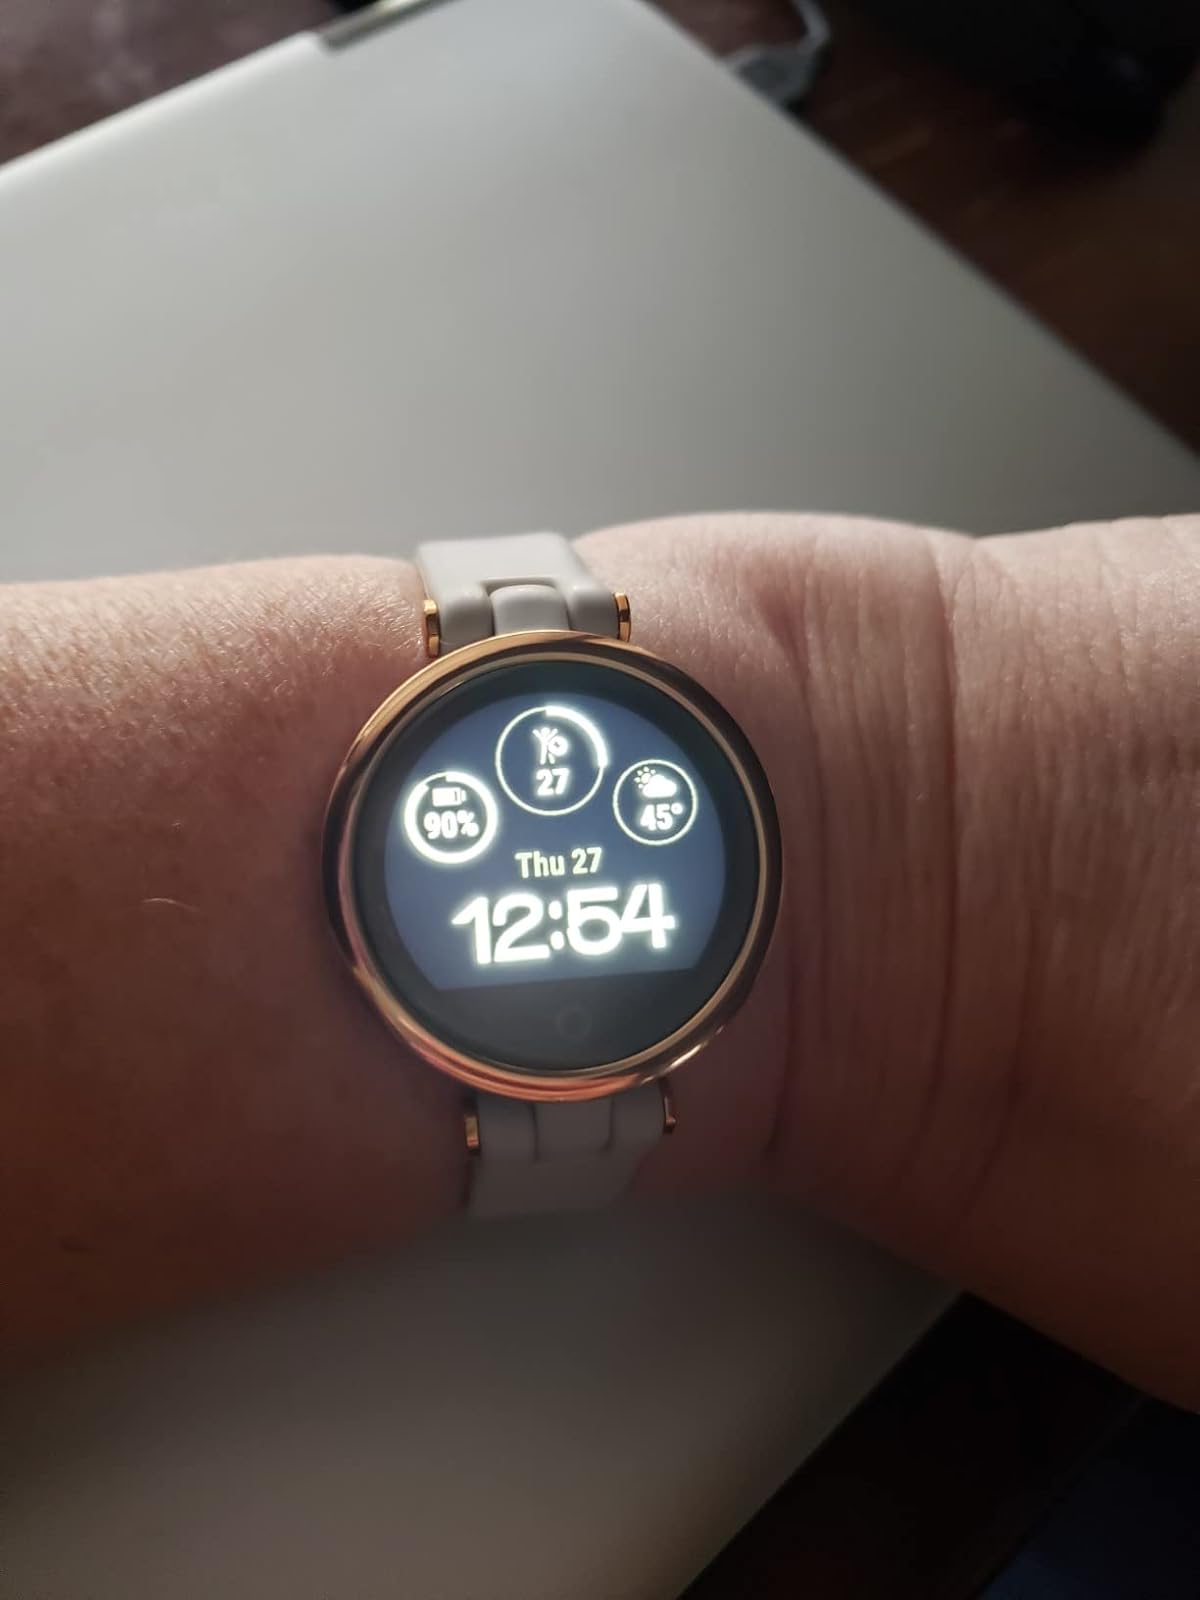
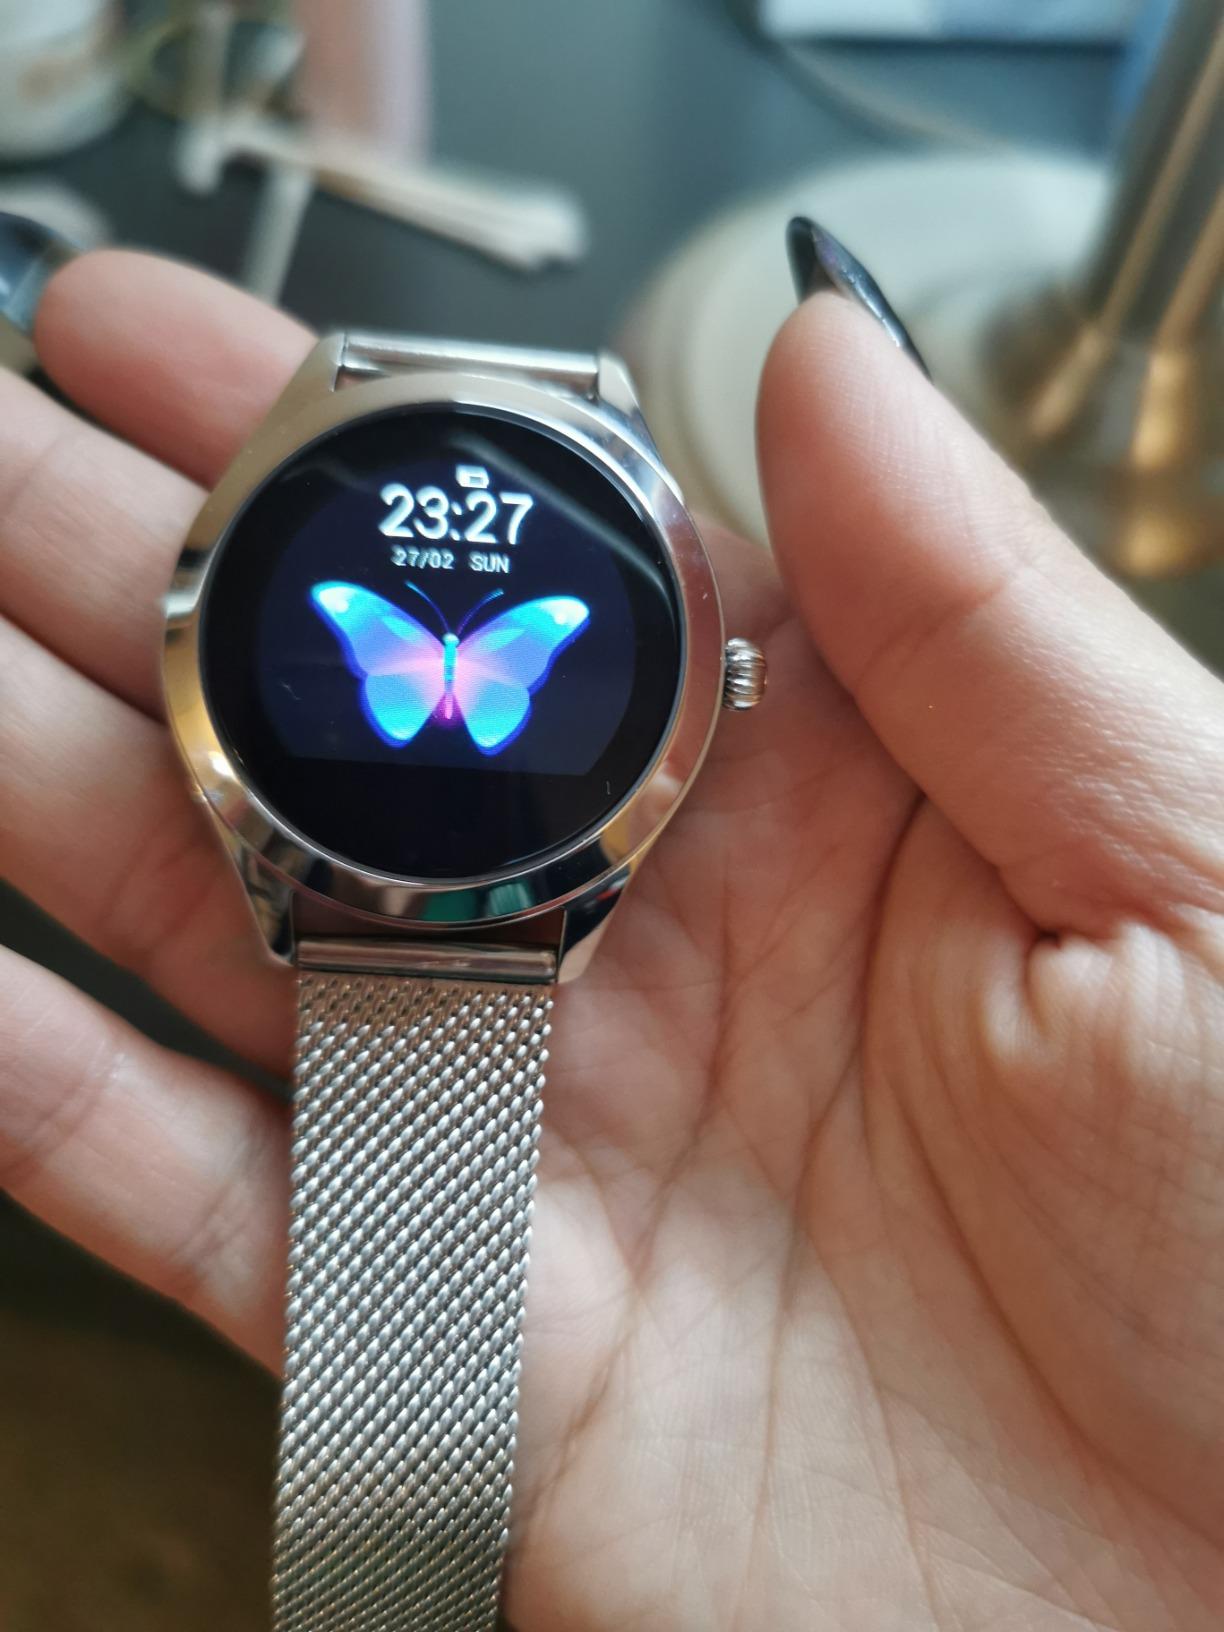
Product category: smartwatch
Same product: no